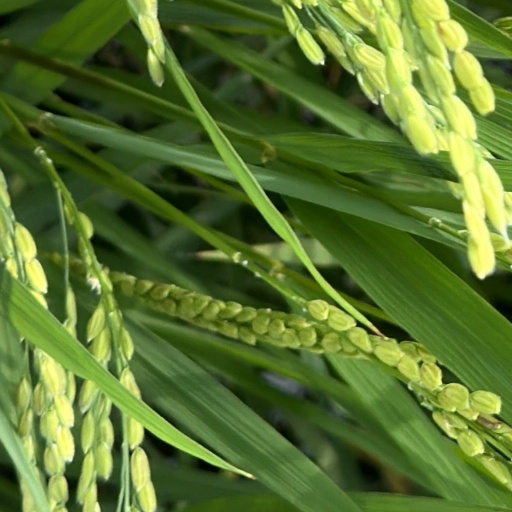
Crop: rice